Wesleyan Assurance Society

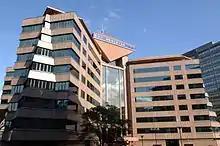
Wesleyan Assurance Society building

The society was founded in Birmingham, England, in 1841 and its head office remains in the city centre – based at Colmore Circus.